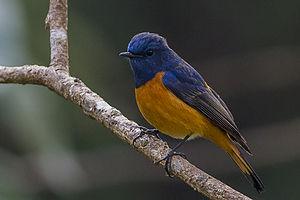
Le sanctuaire de la vie sauvage de Pangolakha est l'un des sanctuaires de vie sauvage de l'Inde. Il se trouve dans se trouve dans le Sikkim, état himalayen du nord de l'Inde.